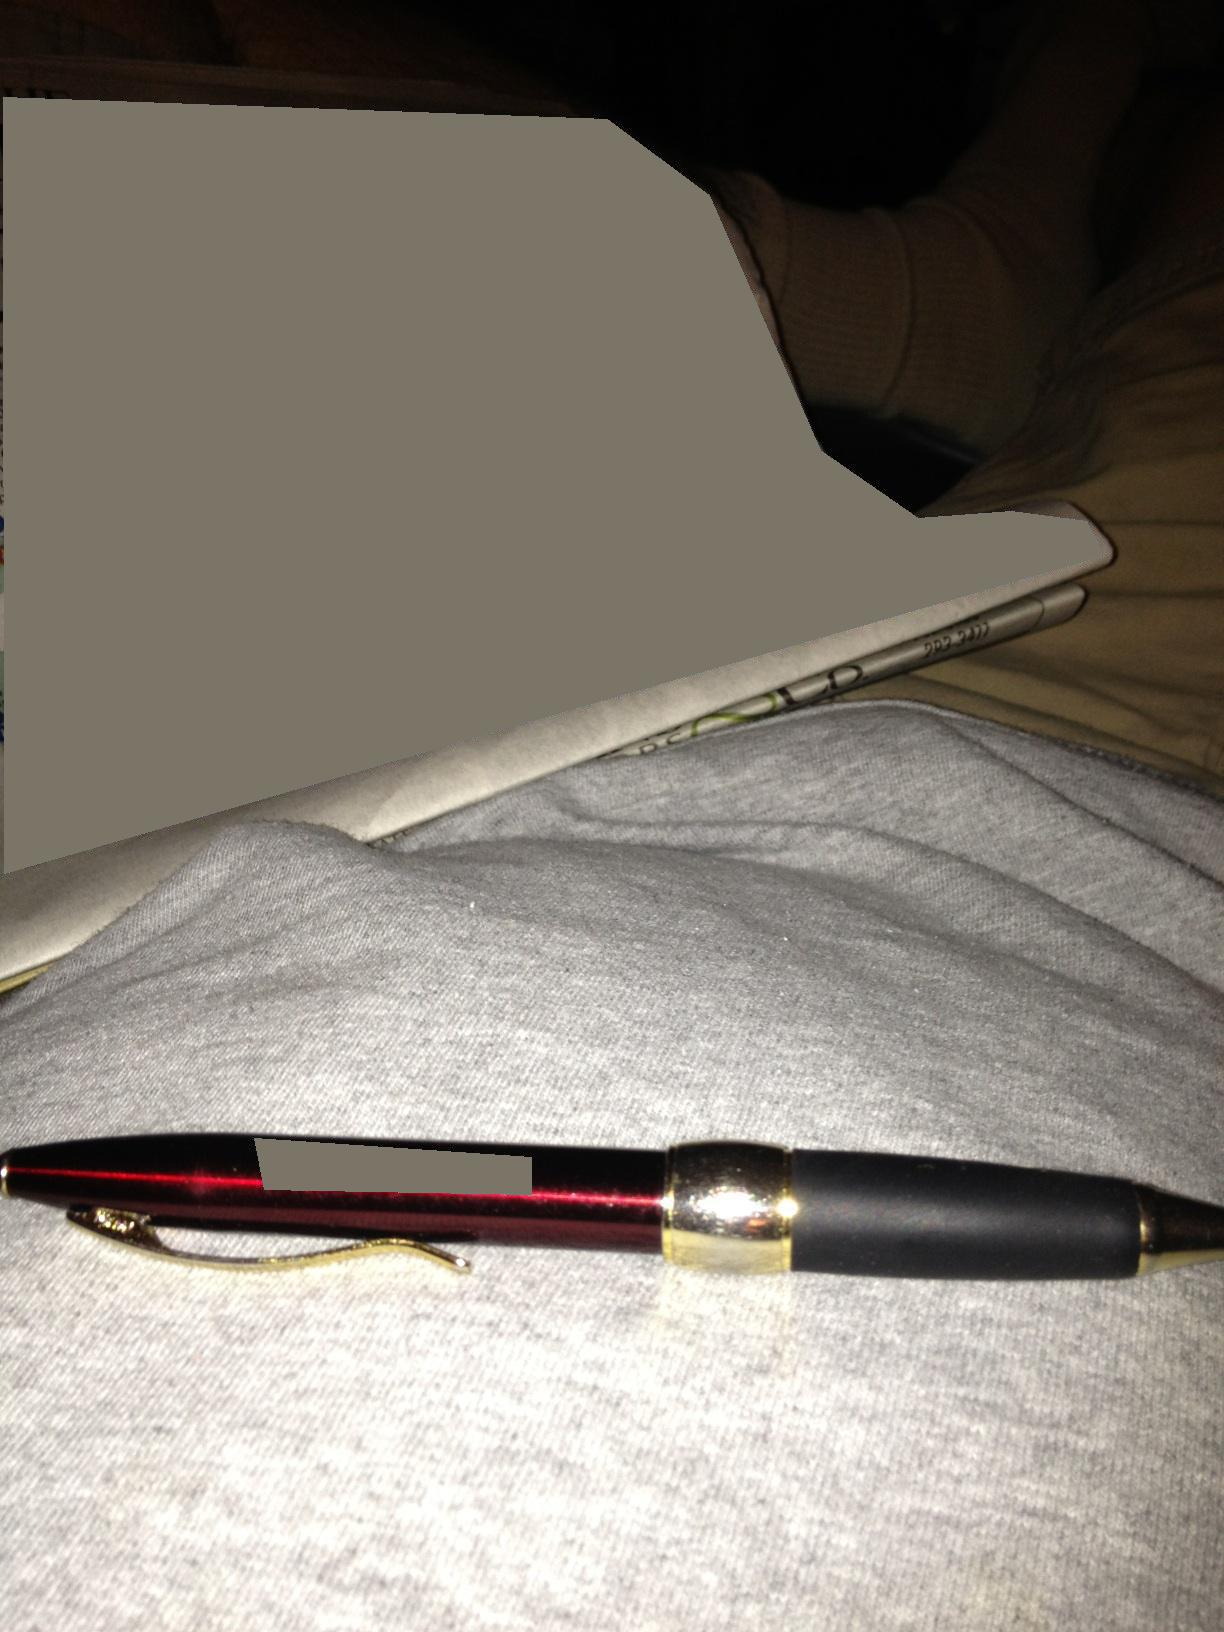Question: What is this item?
Answer: pen